Answer in natural language. Considering the relative positions, is brown seat color chair (highlighted by a green box) above or below black square desk (highlighted by a red box)? Choose between the following options: below or above
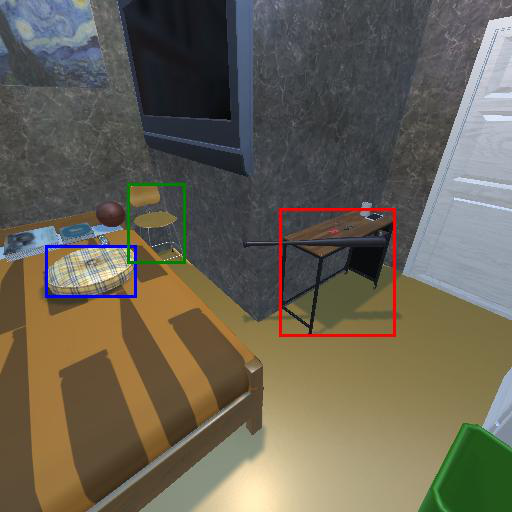
<answer>above</answer>